Lugano Airport

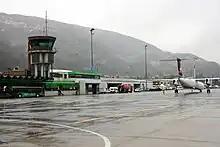
Apron overview

The airport has a single passenger terminal building, with airline ticket and check-in desks, airport security and customs facilities. There is an air side departure lounge with duty-free shop, bar and snack bar. Boarding of aircraft is generally on foot across the apron, although sometimes buses are used when the aircraft is not parked directly next to the terminal building.